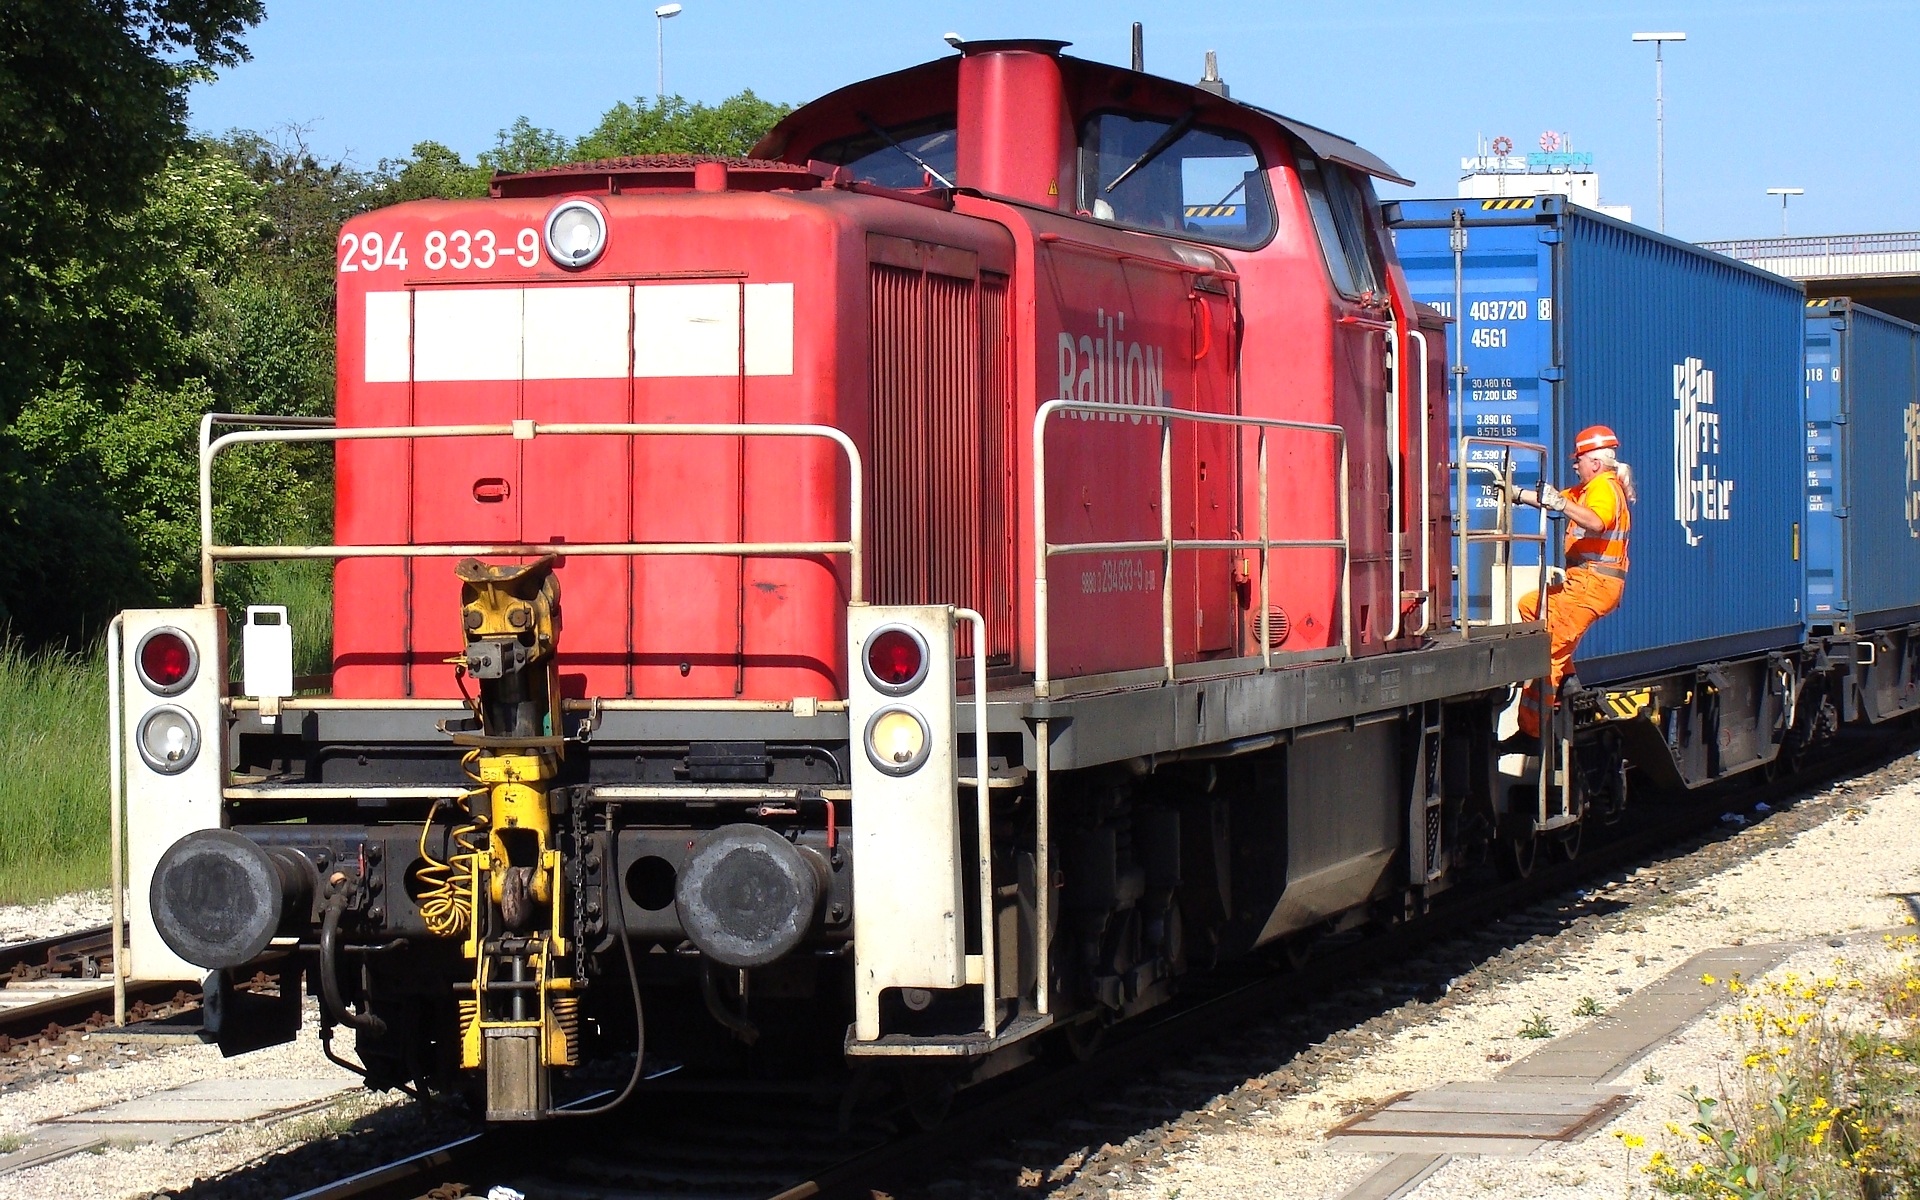
track, railway, train, transport, vehicle, locomotive, cargo, rail transport, electric locomotive, land vehicle, rolling stock, railroad car, passenger car, brenz railway, kbs 757, giengen, br 294